Benjamin Britten

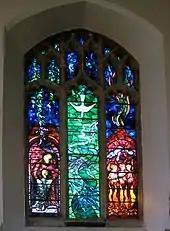
John Piper's Benjamin Britten memorial window in the Church of St Peter and St Paul, Aldeburgh

In 1942 Britten read the work of the poet George Crabbe for the first time. "The Borough", set on the Suffolk coast close to Britten's homeland, awakened in him such longings for England that he knew he must return. He also knew that he must write an opera based on Crabbe's poem about the fisherman Peter Grimes. Before Britten left the US, Koussevitzky, always generous in encouraging new talent, offered him a $1,000 commission to write the opera. Britten and Pears returned to England in April 1942. During the long transatlantic sea crossing Britten completed the choral works "A Ceremony of Carols" and "Hymn to St Cecilia". The latter was his last large-scale collaboration with Auden. Britten had grown away from him, and Auden became one of the composer's so-called "corpses" – former intimates from whom he completely cut off contact once they had outlived their usefulness to him or offended him in some way.